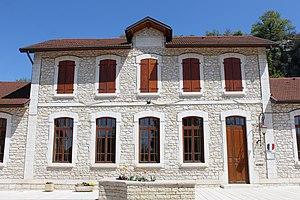
Mairie de Murs-et-Gélignieux.
Murs-et-Gélignieux est une commune française située dans le département de l'Ain, en région Auvergne-Rhône-Alpes.